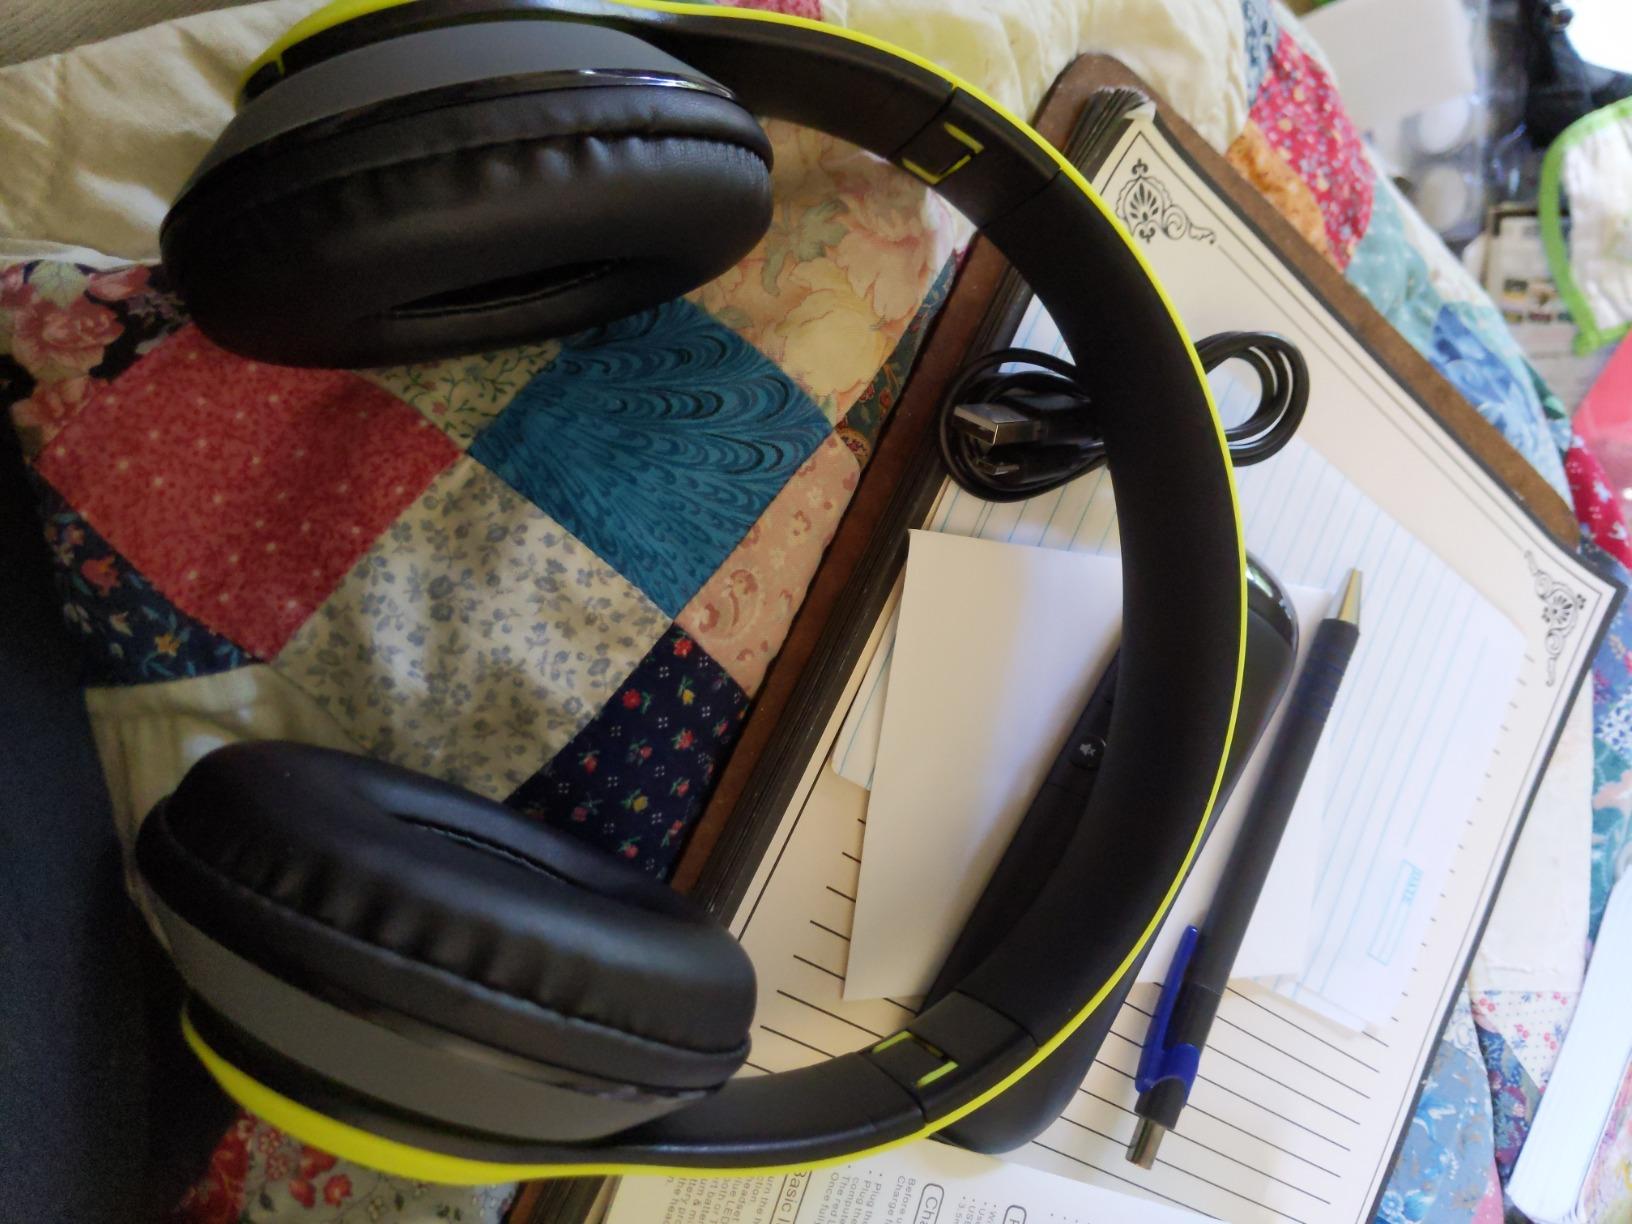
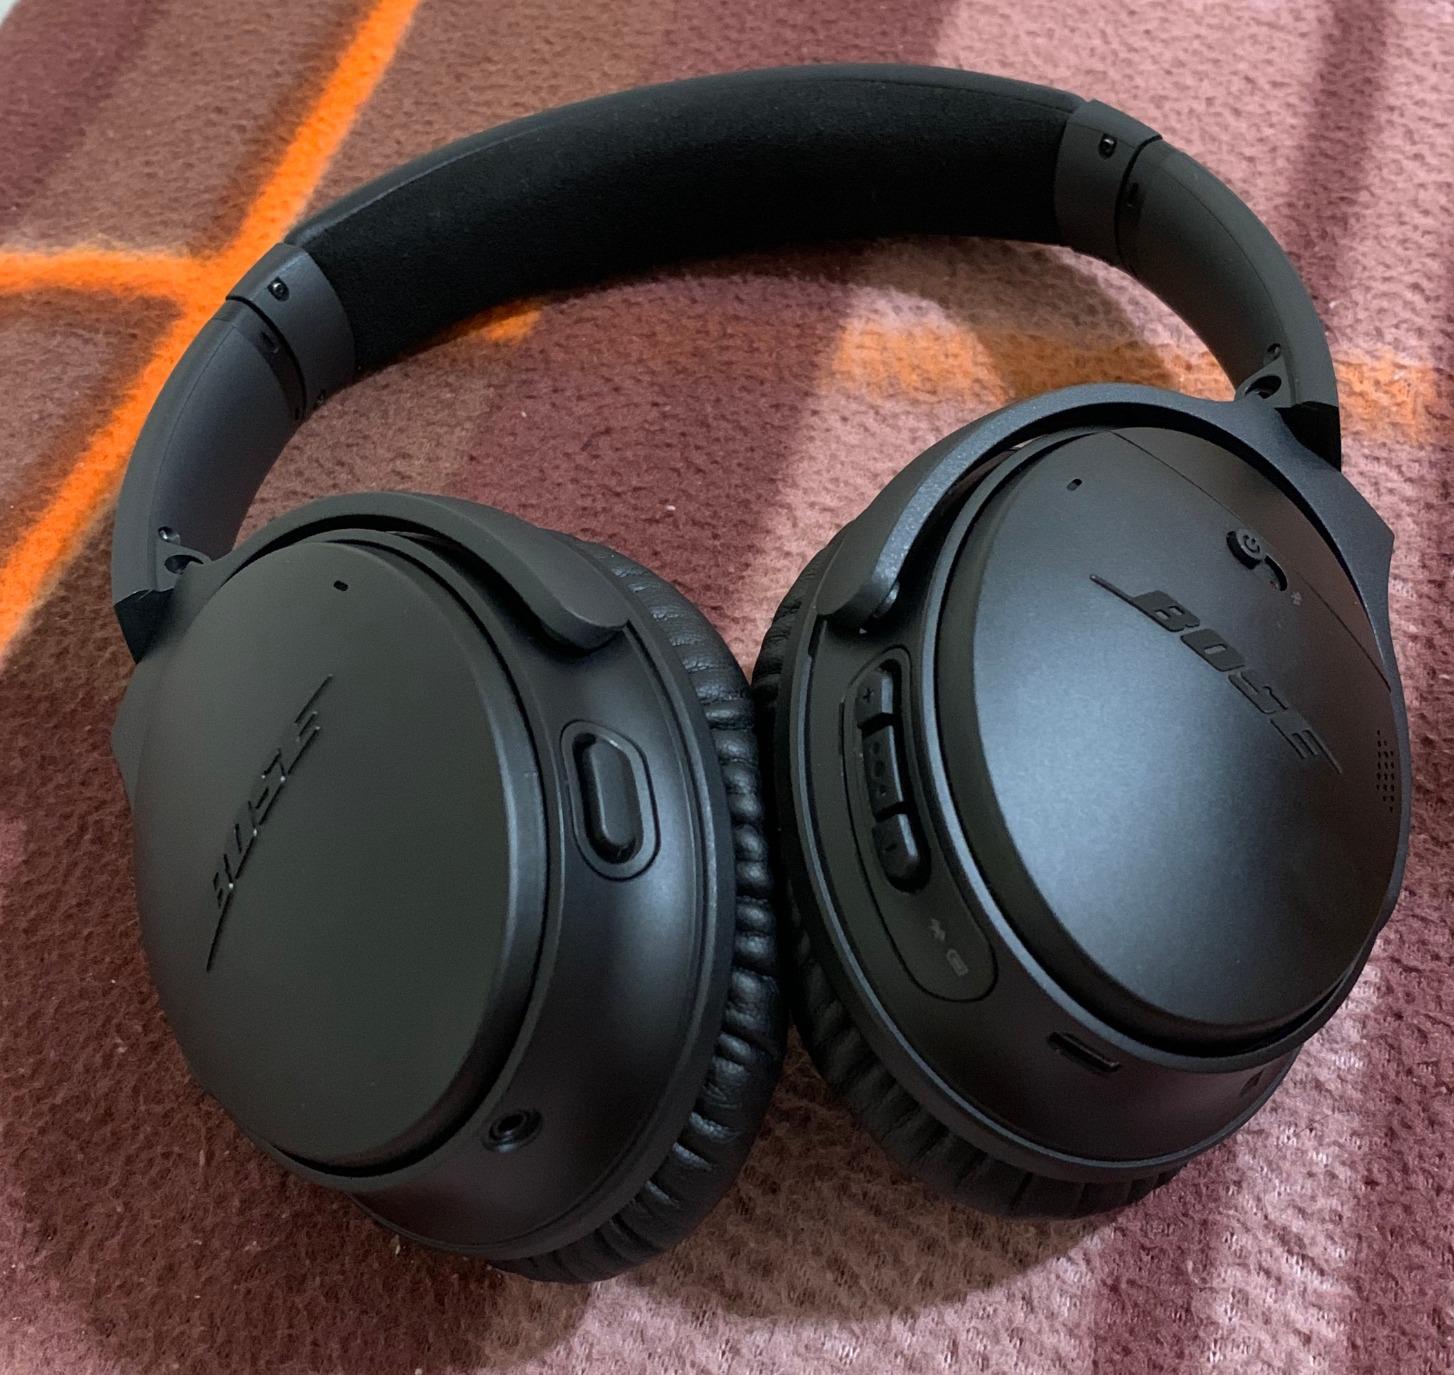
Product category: headphones
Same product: no